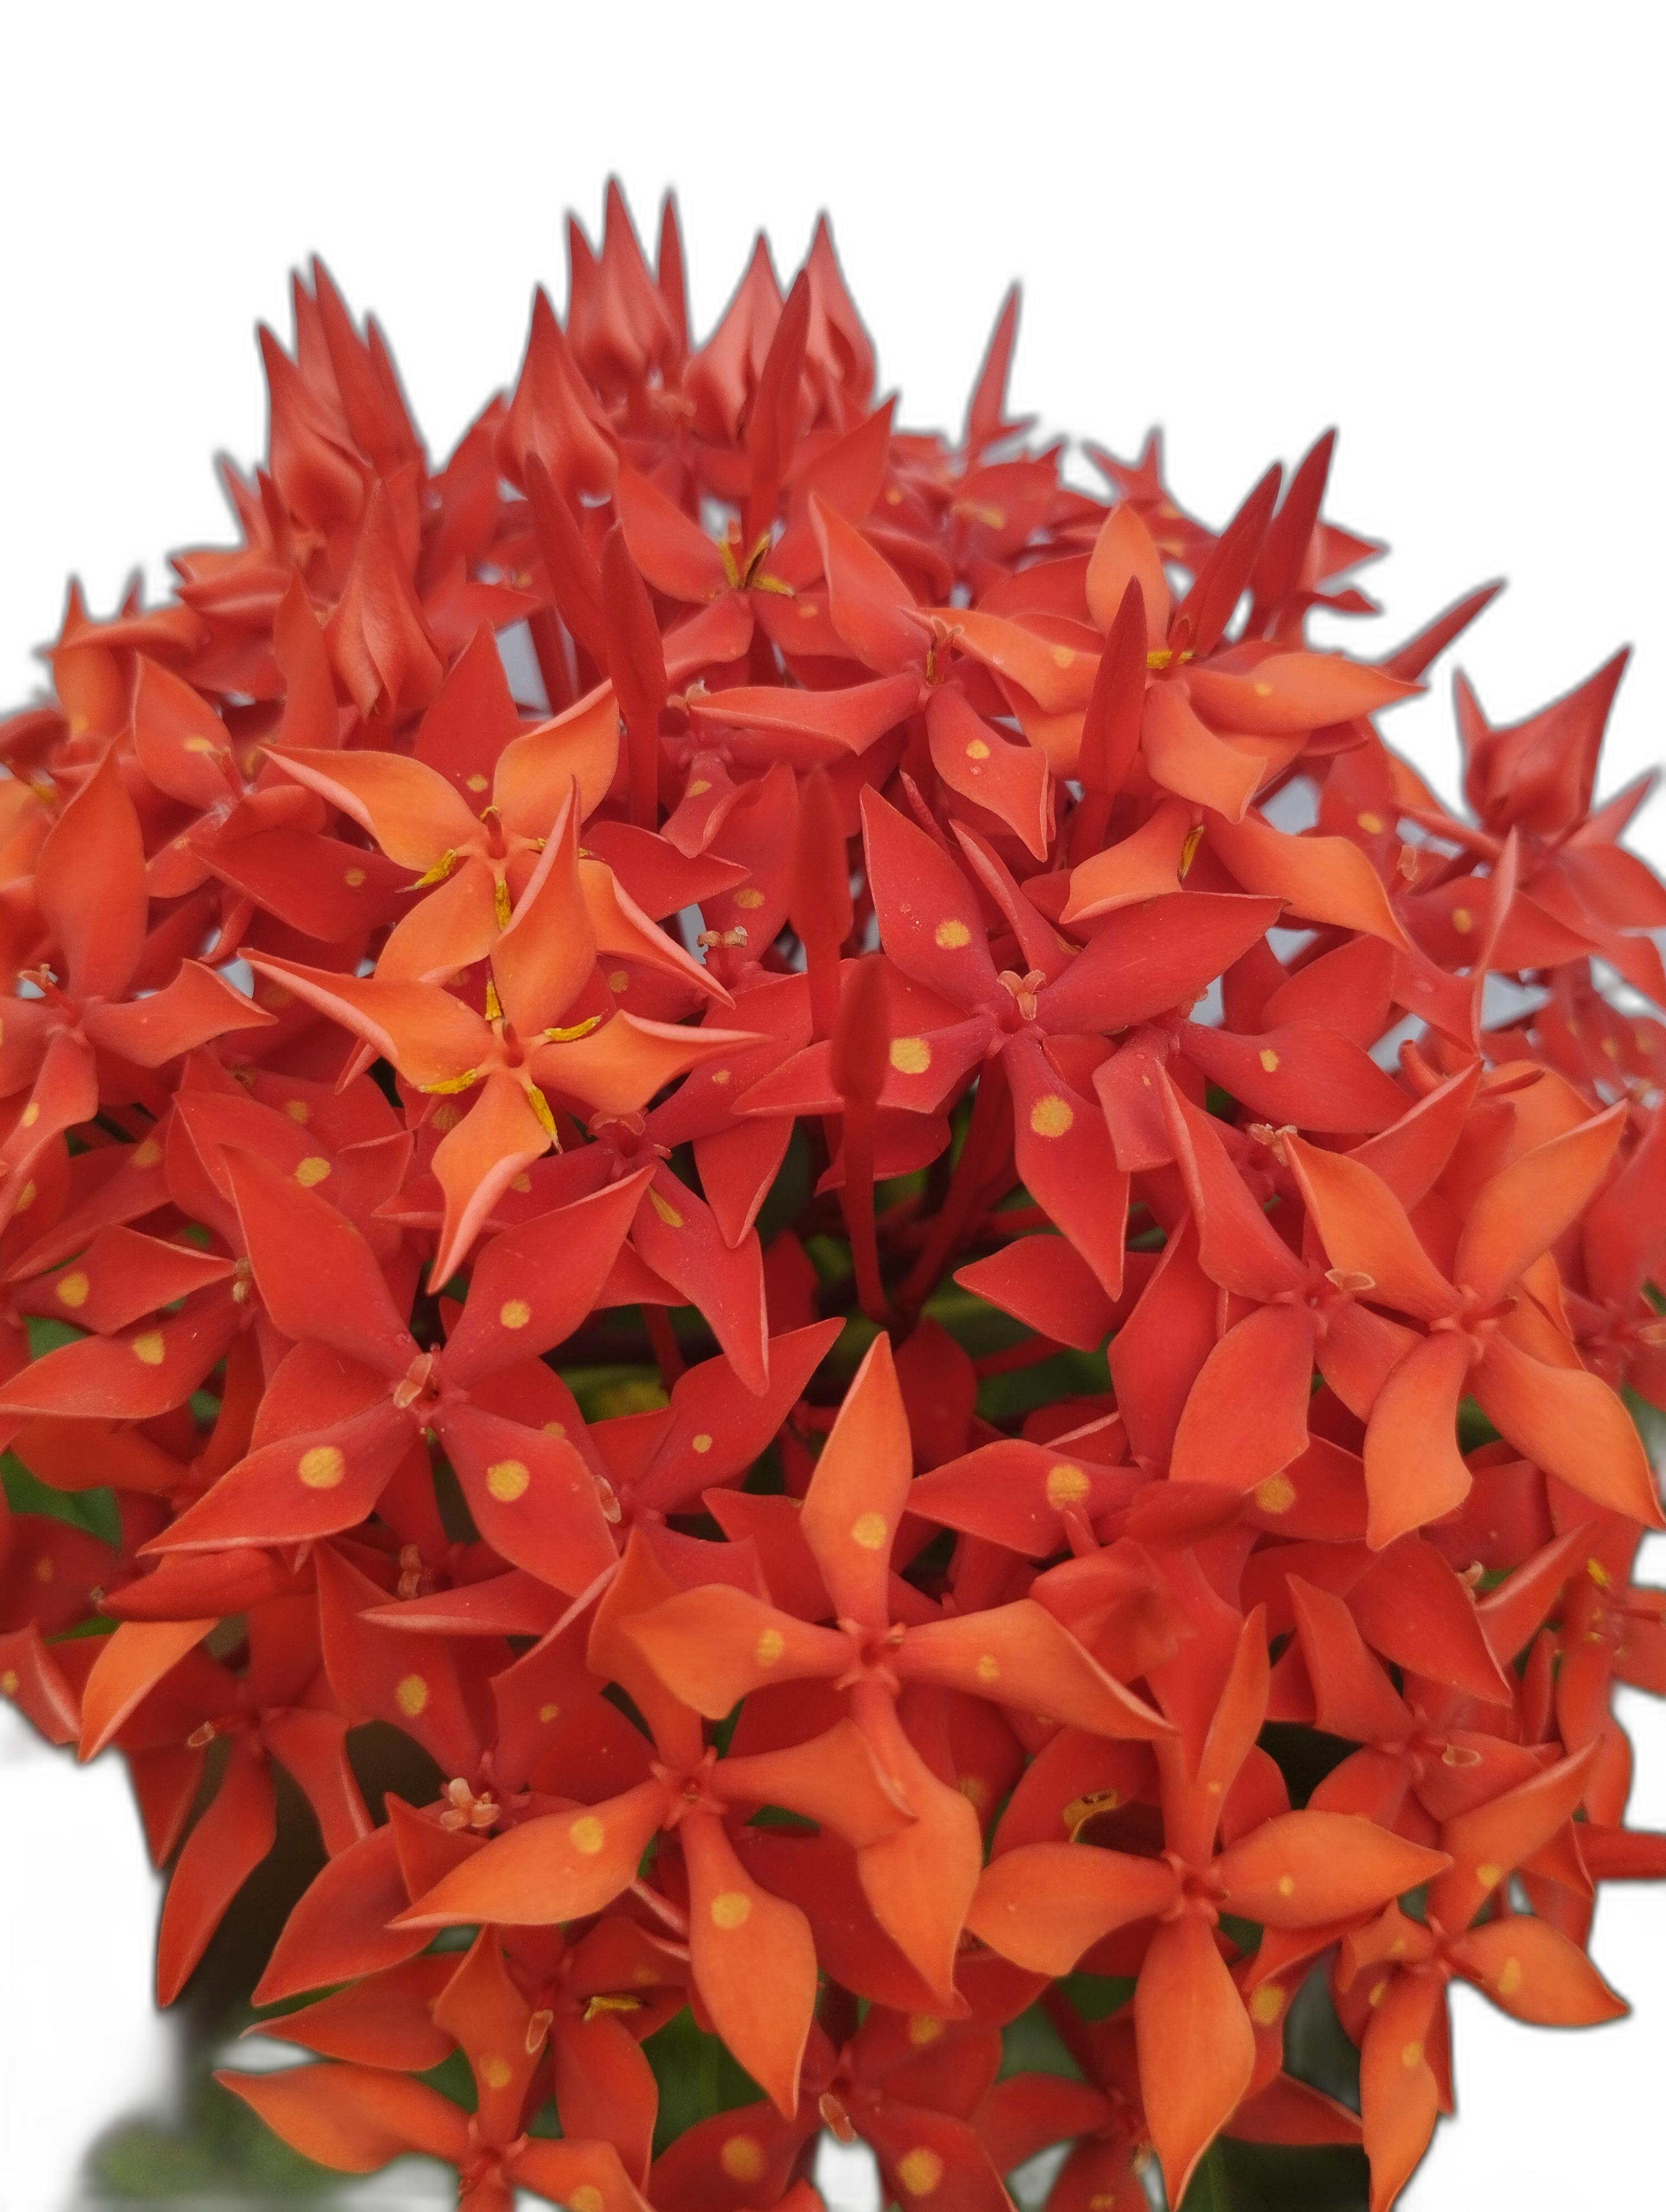
Label: Jungle geranium